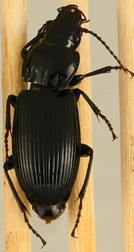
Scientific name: Pterostichus melanarius
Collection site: Steigerwaldt Land Services Site (STEI), plot STEI_002